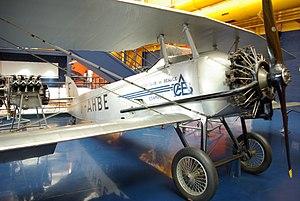
Un Blériot-SPAD S.54 exposé au Musée de l'Air et de l'Espace du Bourget.